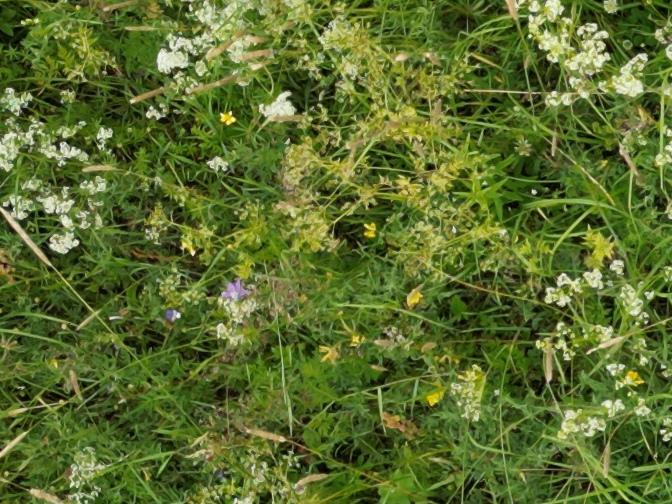
Flowers visible: yarrow flowers, yarrow flowers, yarrow flowers, yarrow flowers, yarrow flowers, yarrow flowers, yarrow flowers, yarrow flowers